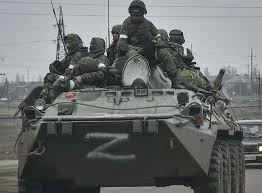
Label: BTR